La Placita, Colorado

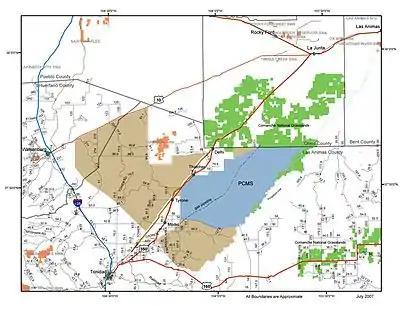
The Pinon Canyon Maneuver Site and surrounding area

After purchasing land to create the PCMS in the early 1980s, the U.S. Army hired archaeologists to document the material history of the area. From 1983 onward, archaeologists and architectural historians repeatedly surveyed the PCMS.